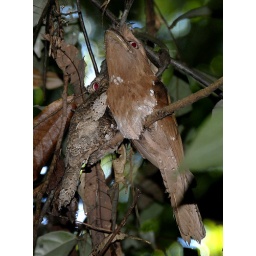
Batrachostomus monilegerS. IndiaNov 2006Pair at day roost - male in rear, female front